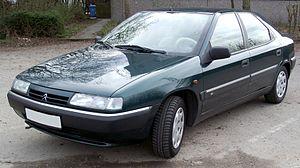
Un youngtimer est un type d’automobile de pré-collection dont l’âge se situe entre 20 et 30 ans et de toutes motorisations, trop récent pour être accepté comme « de collection » par la FIVA, et dont l’acceptation fait débat parmi les propriétaires de véhicules plus anciens.
La Citroën Xantia est une automobile de gamme moyenne, fabriquée à Rennes à 1 528 800 exemplaires entre mars 1993 et octobre 2002 et remplaçant la Citroën BX.